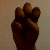
The image shows a hand gesture representing the letter 'E' in Indian Sign Language.